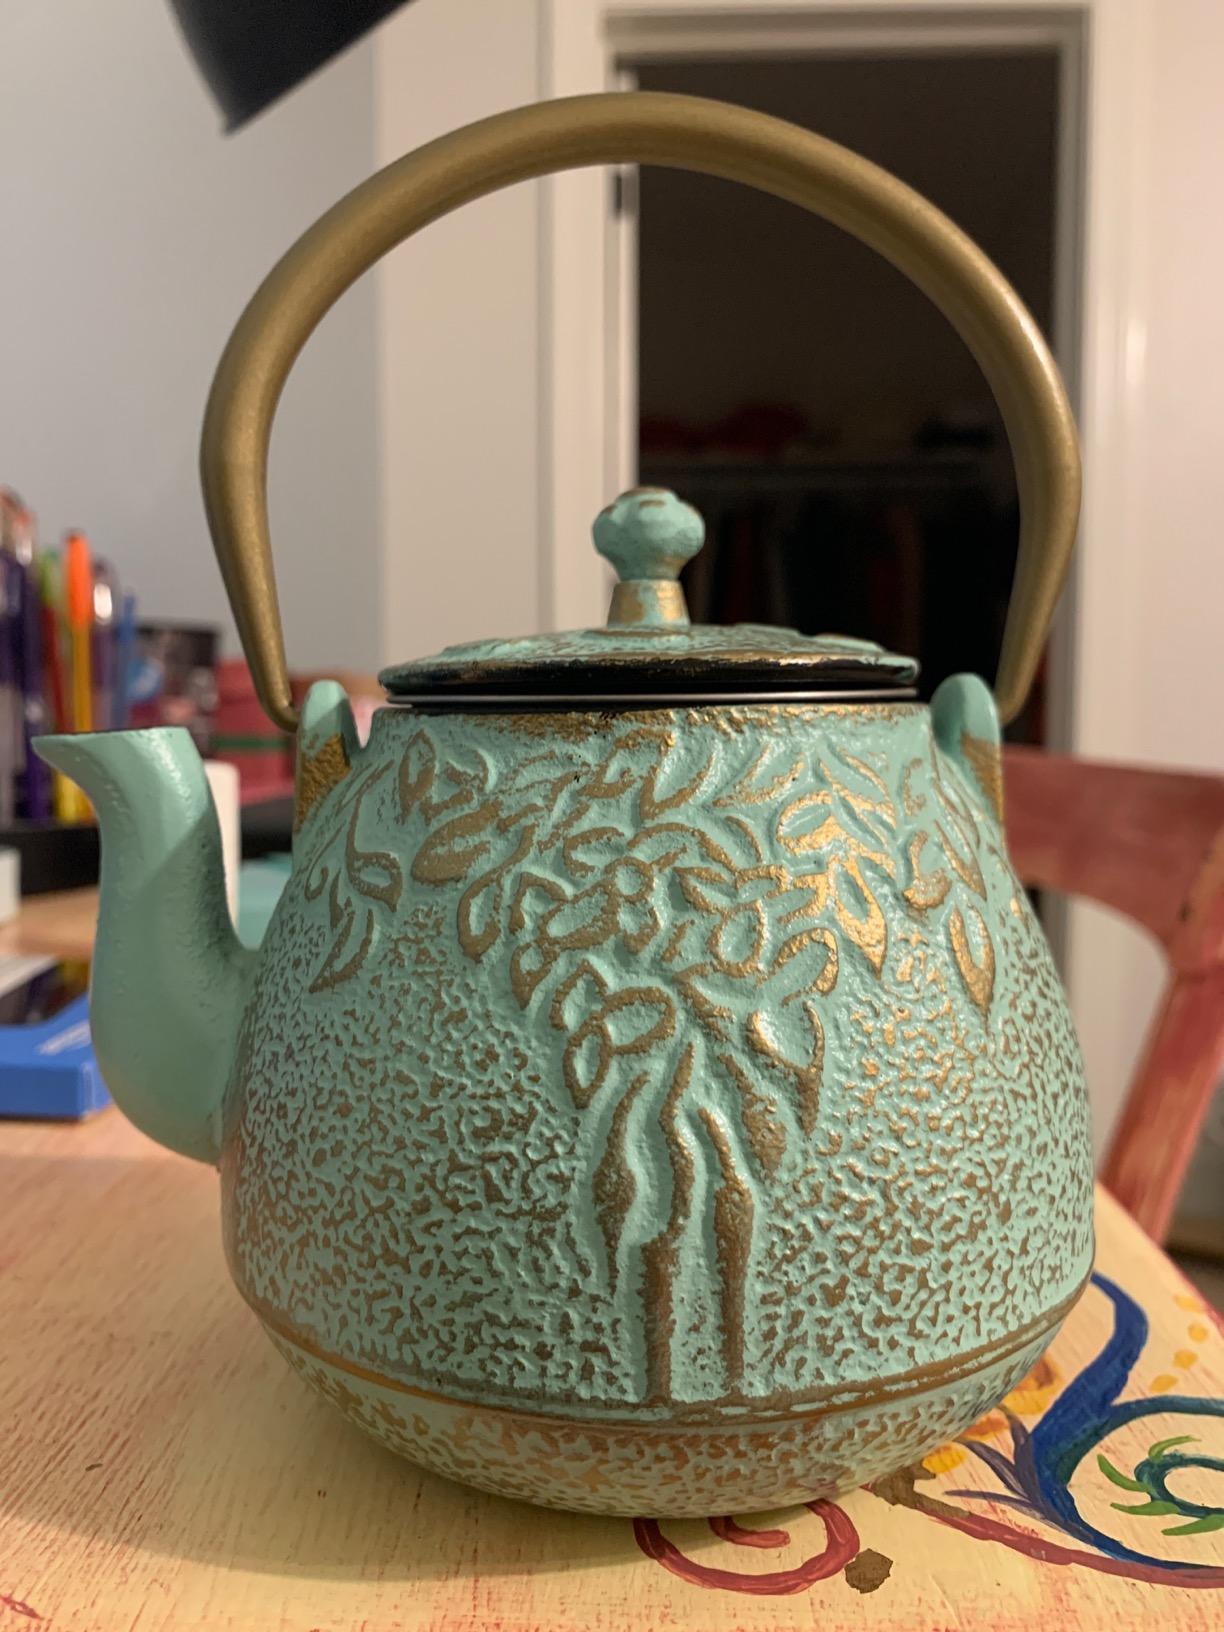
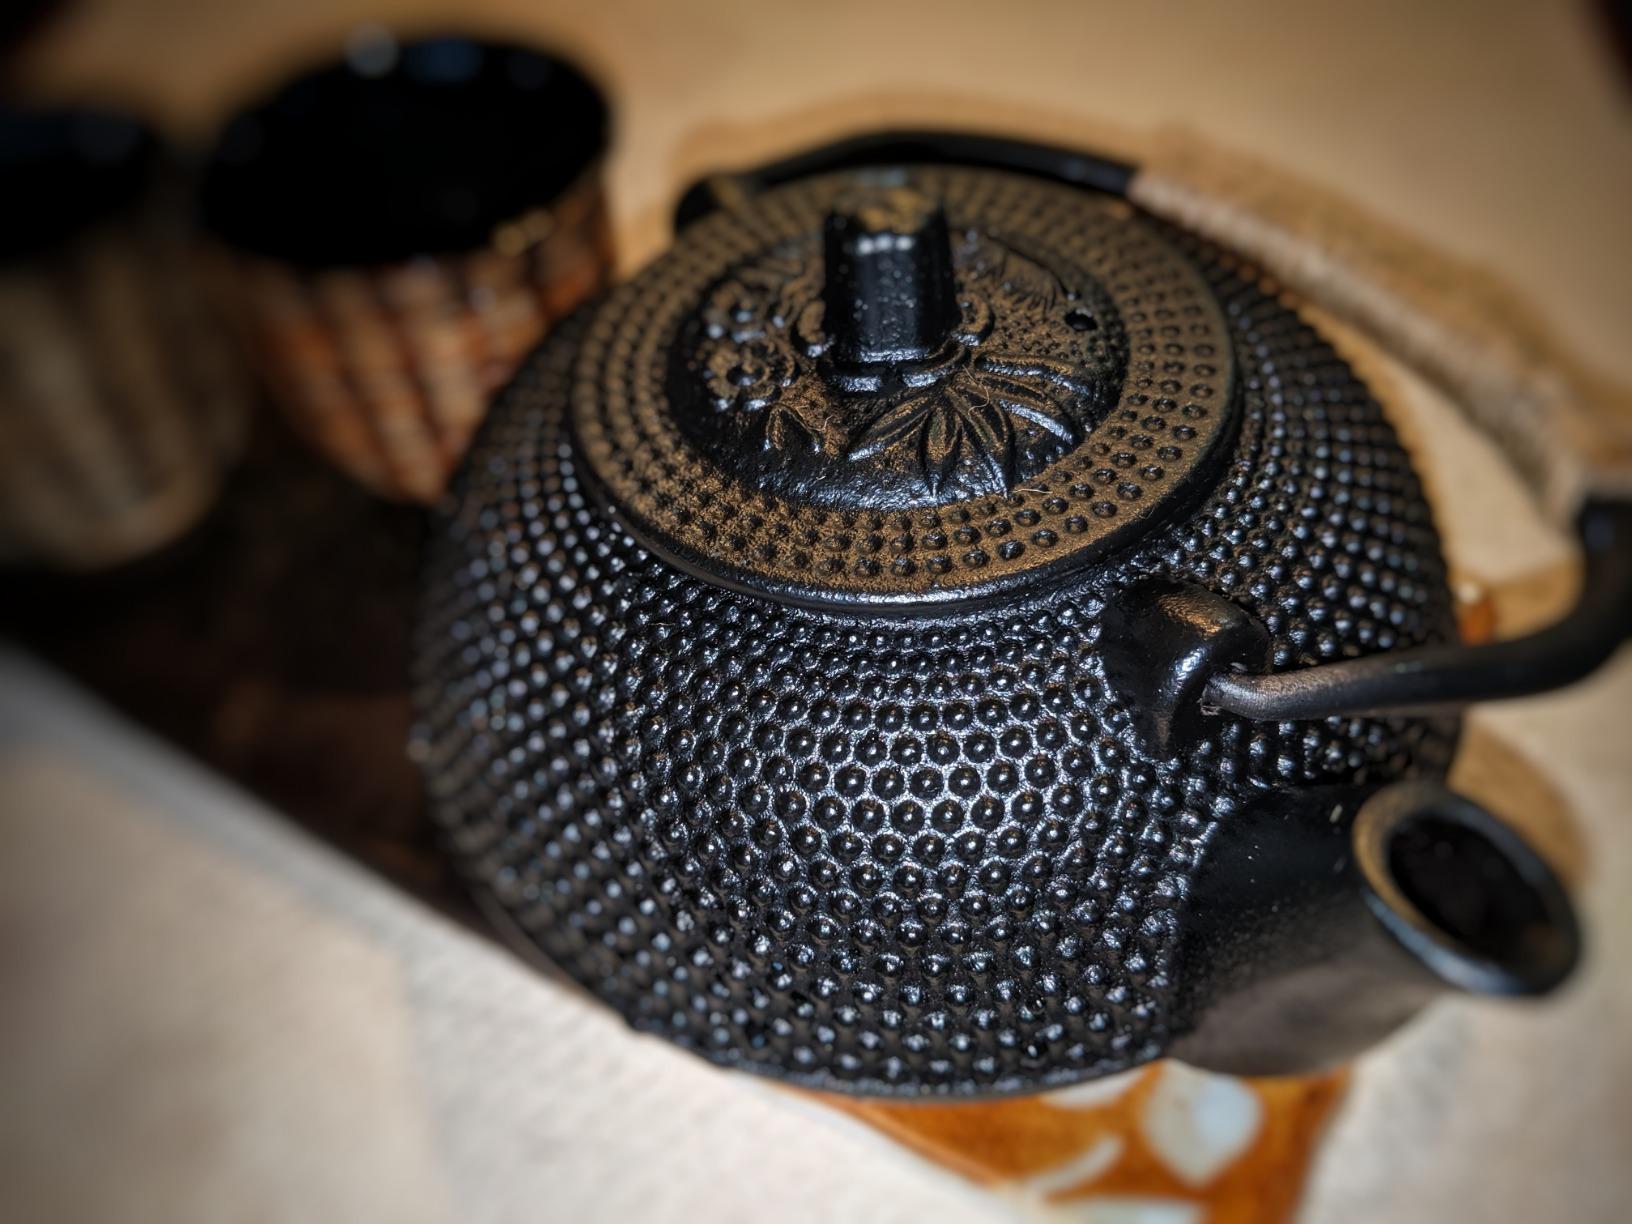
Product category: items_kettle
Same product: no